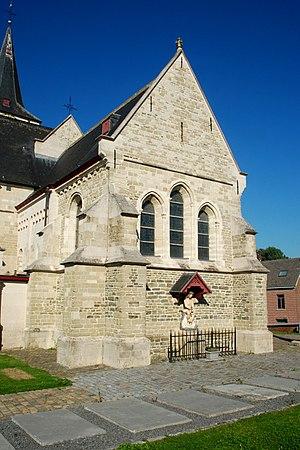
L'église Saint-Martin est une église de style gothique située à Sint-Martens-Lennik, section de la commune belge de Lennik, dans le Pajottenland en Brabant flamand.